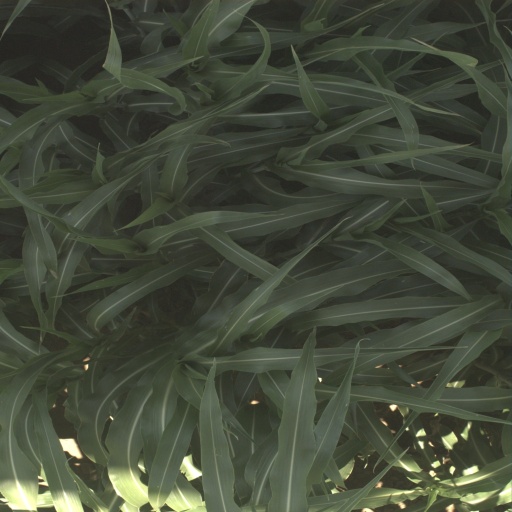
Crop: sorghum